Melissa van Neck

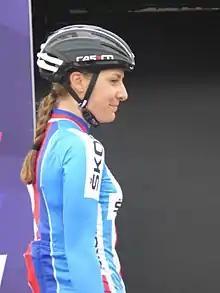
Van Neck at the 2018 European Road Cycling Championships

Melissa van Neck (born 13 October 1991) is a Czech professional racing cyclist, who currently rides for UCI Women's Continental Team .